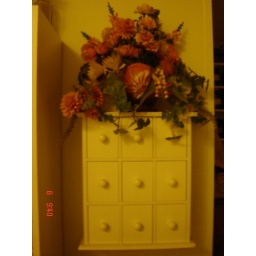
A Spcie Container hanging in the kitchen with plastic flowers above it.